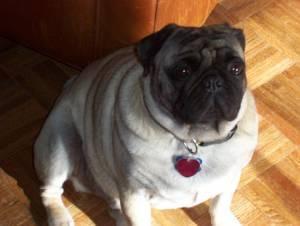
pug